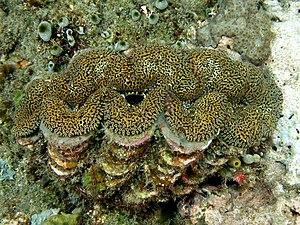
Le Grand bénitier gaufré est une espèce de bénitiers, un mollusque bivalve de la sous-famille des Tridacninae.